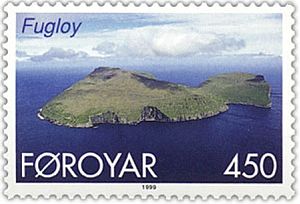
Fugloy / Skole / Postvæsen
Fugloy på frimærke fra 1999.